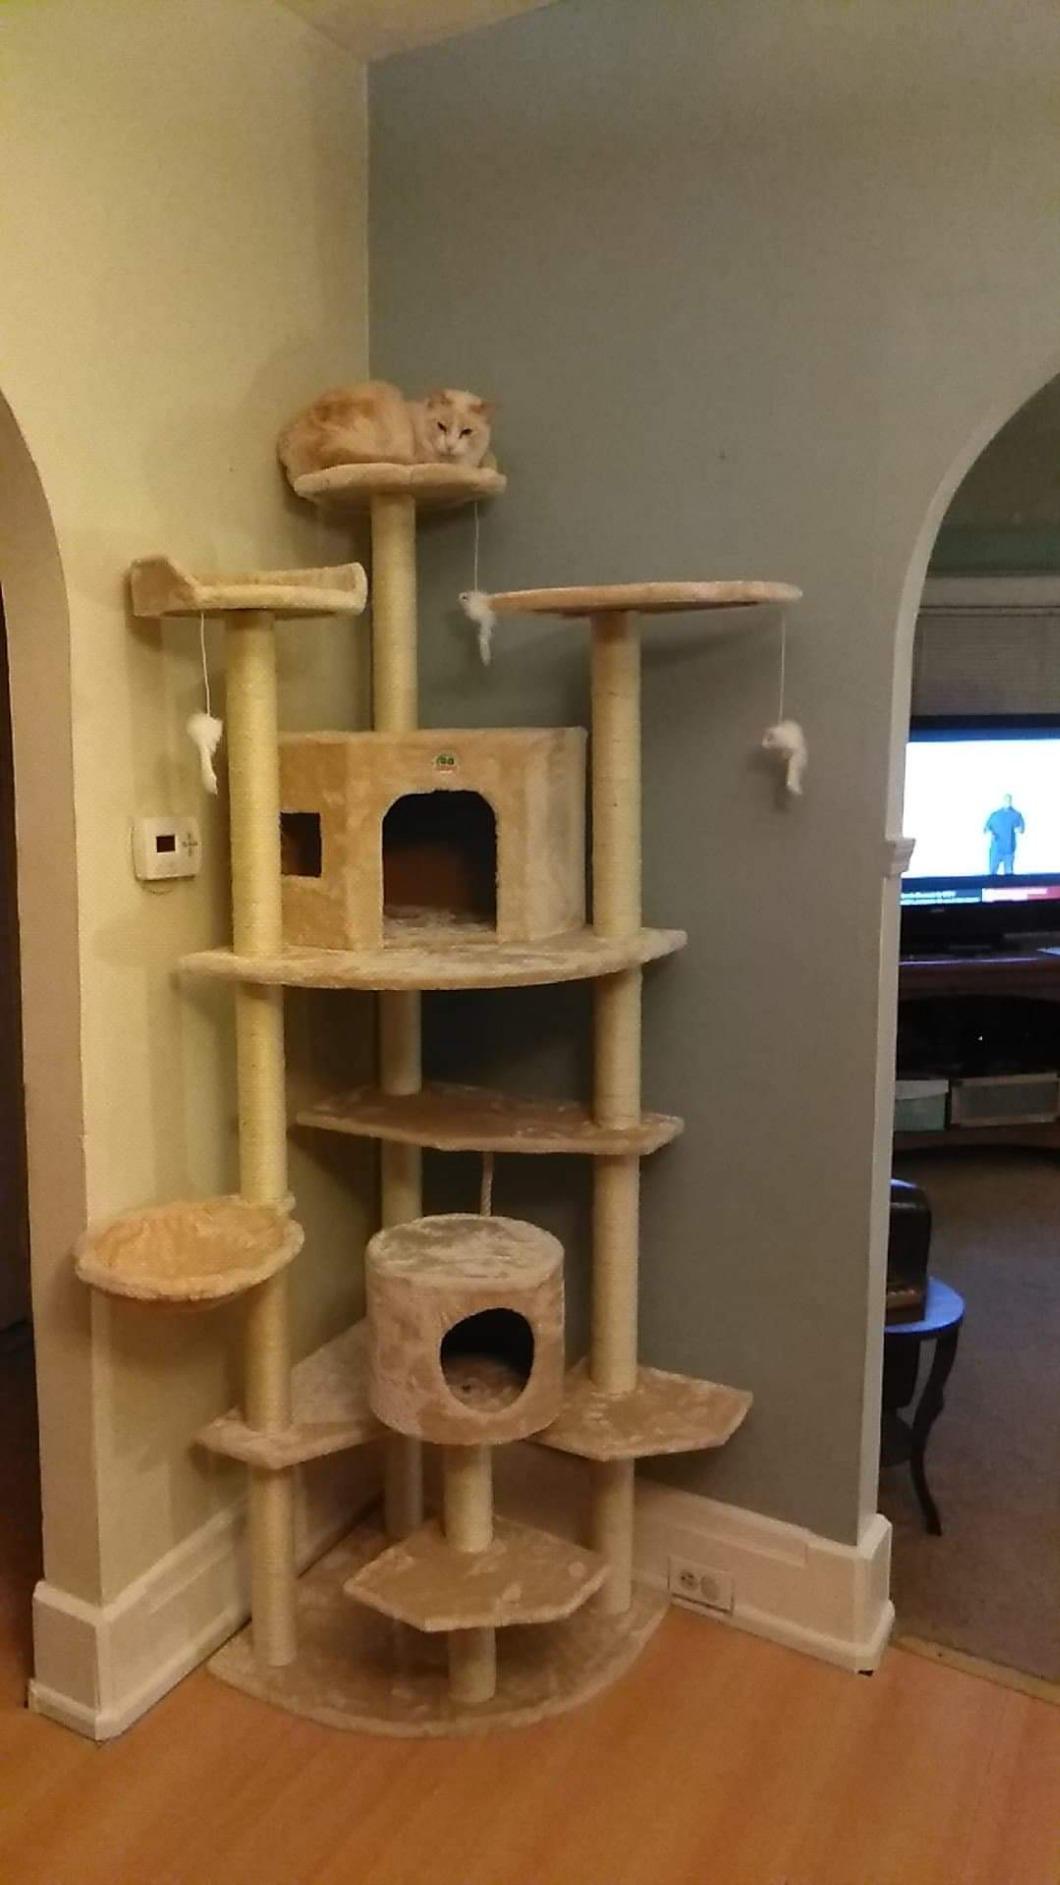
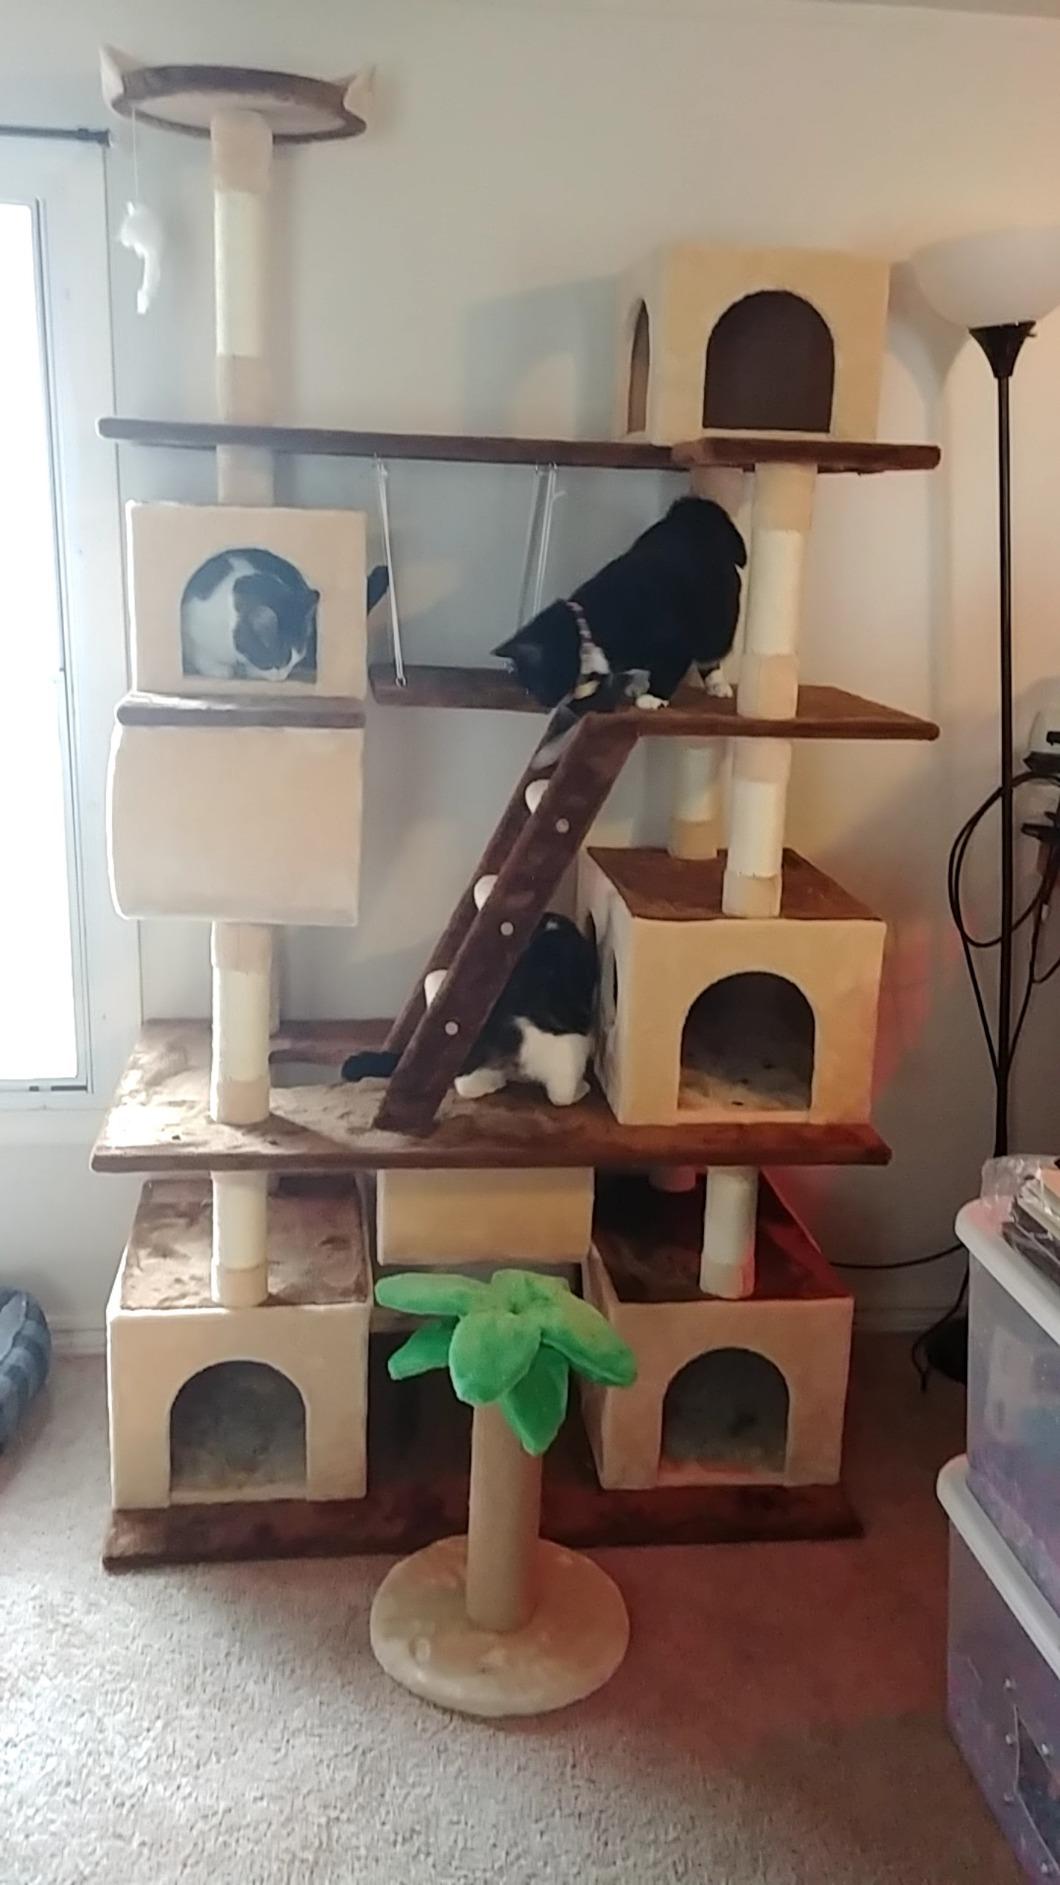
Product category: items_cat tree
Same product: no